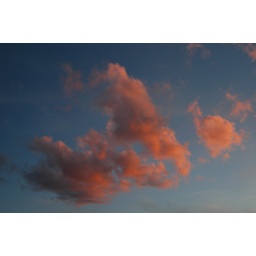
A few clouds in a mostly clear sky catch the light from today's sunset.